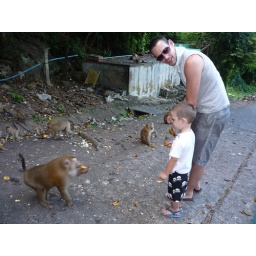
Julian feeding banana to the monkeys in Phuket